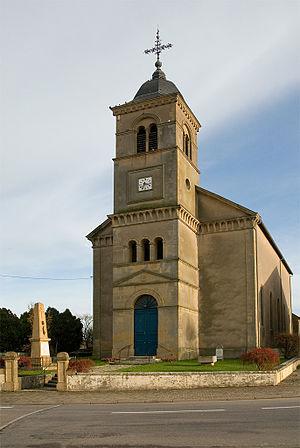
Église de Condé-Northen
Condé-Northen est une commune française située dans le département de la Moselle et le bassin de vie de la Moselle-est, en région Grand Est. Elle regroupe les villages de Loutremange, Northen et Pontigny.